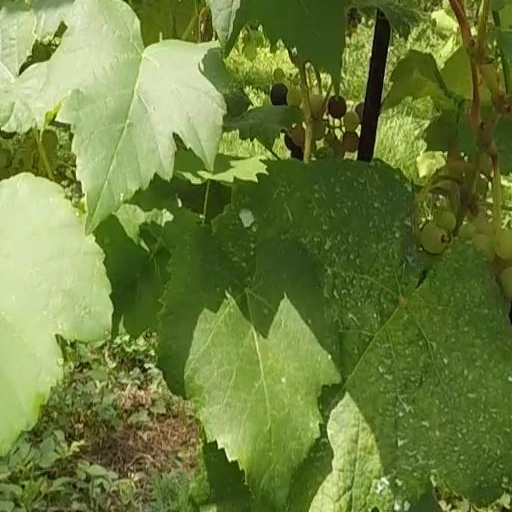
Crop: grape